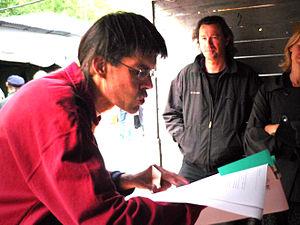
Lecture d'Alain Marc à la soirée «
Alain Marc est un écrivain, poète, essayiste et nouvelliste français né en 1959 à Beauvais. Il effectue également des lectures publiques.